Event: Nepal Earthquake
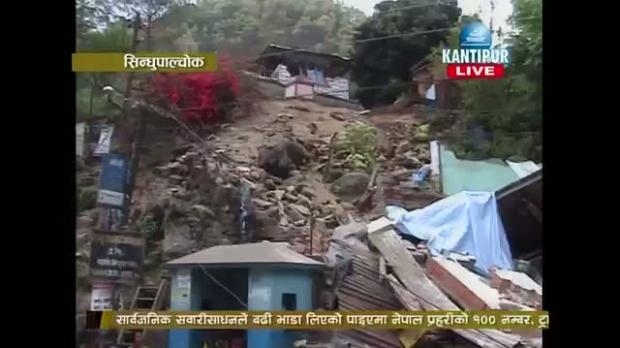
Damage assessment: damage